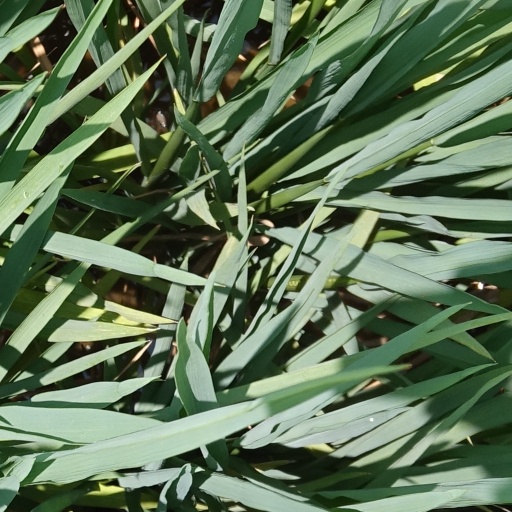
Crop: rice